Celestine Babayaro

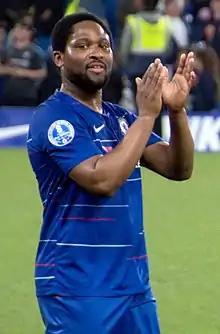
Babayaro in 2018

Celestine Hycieth Babayaro (born 29 August 1978) is a Nigerian former professional footballer who played as a left-back or a midfielder.